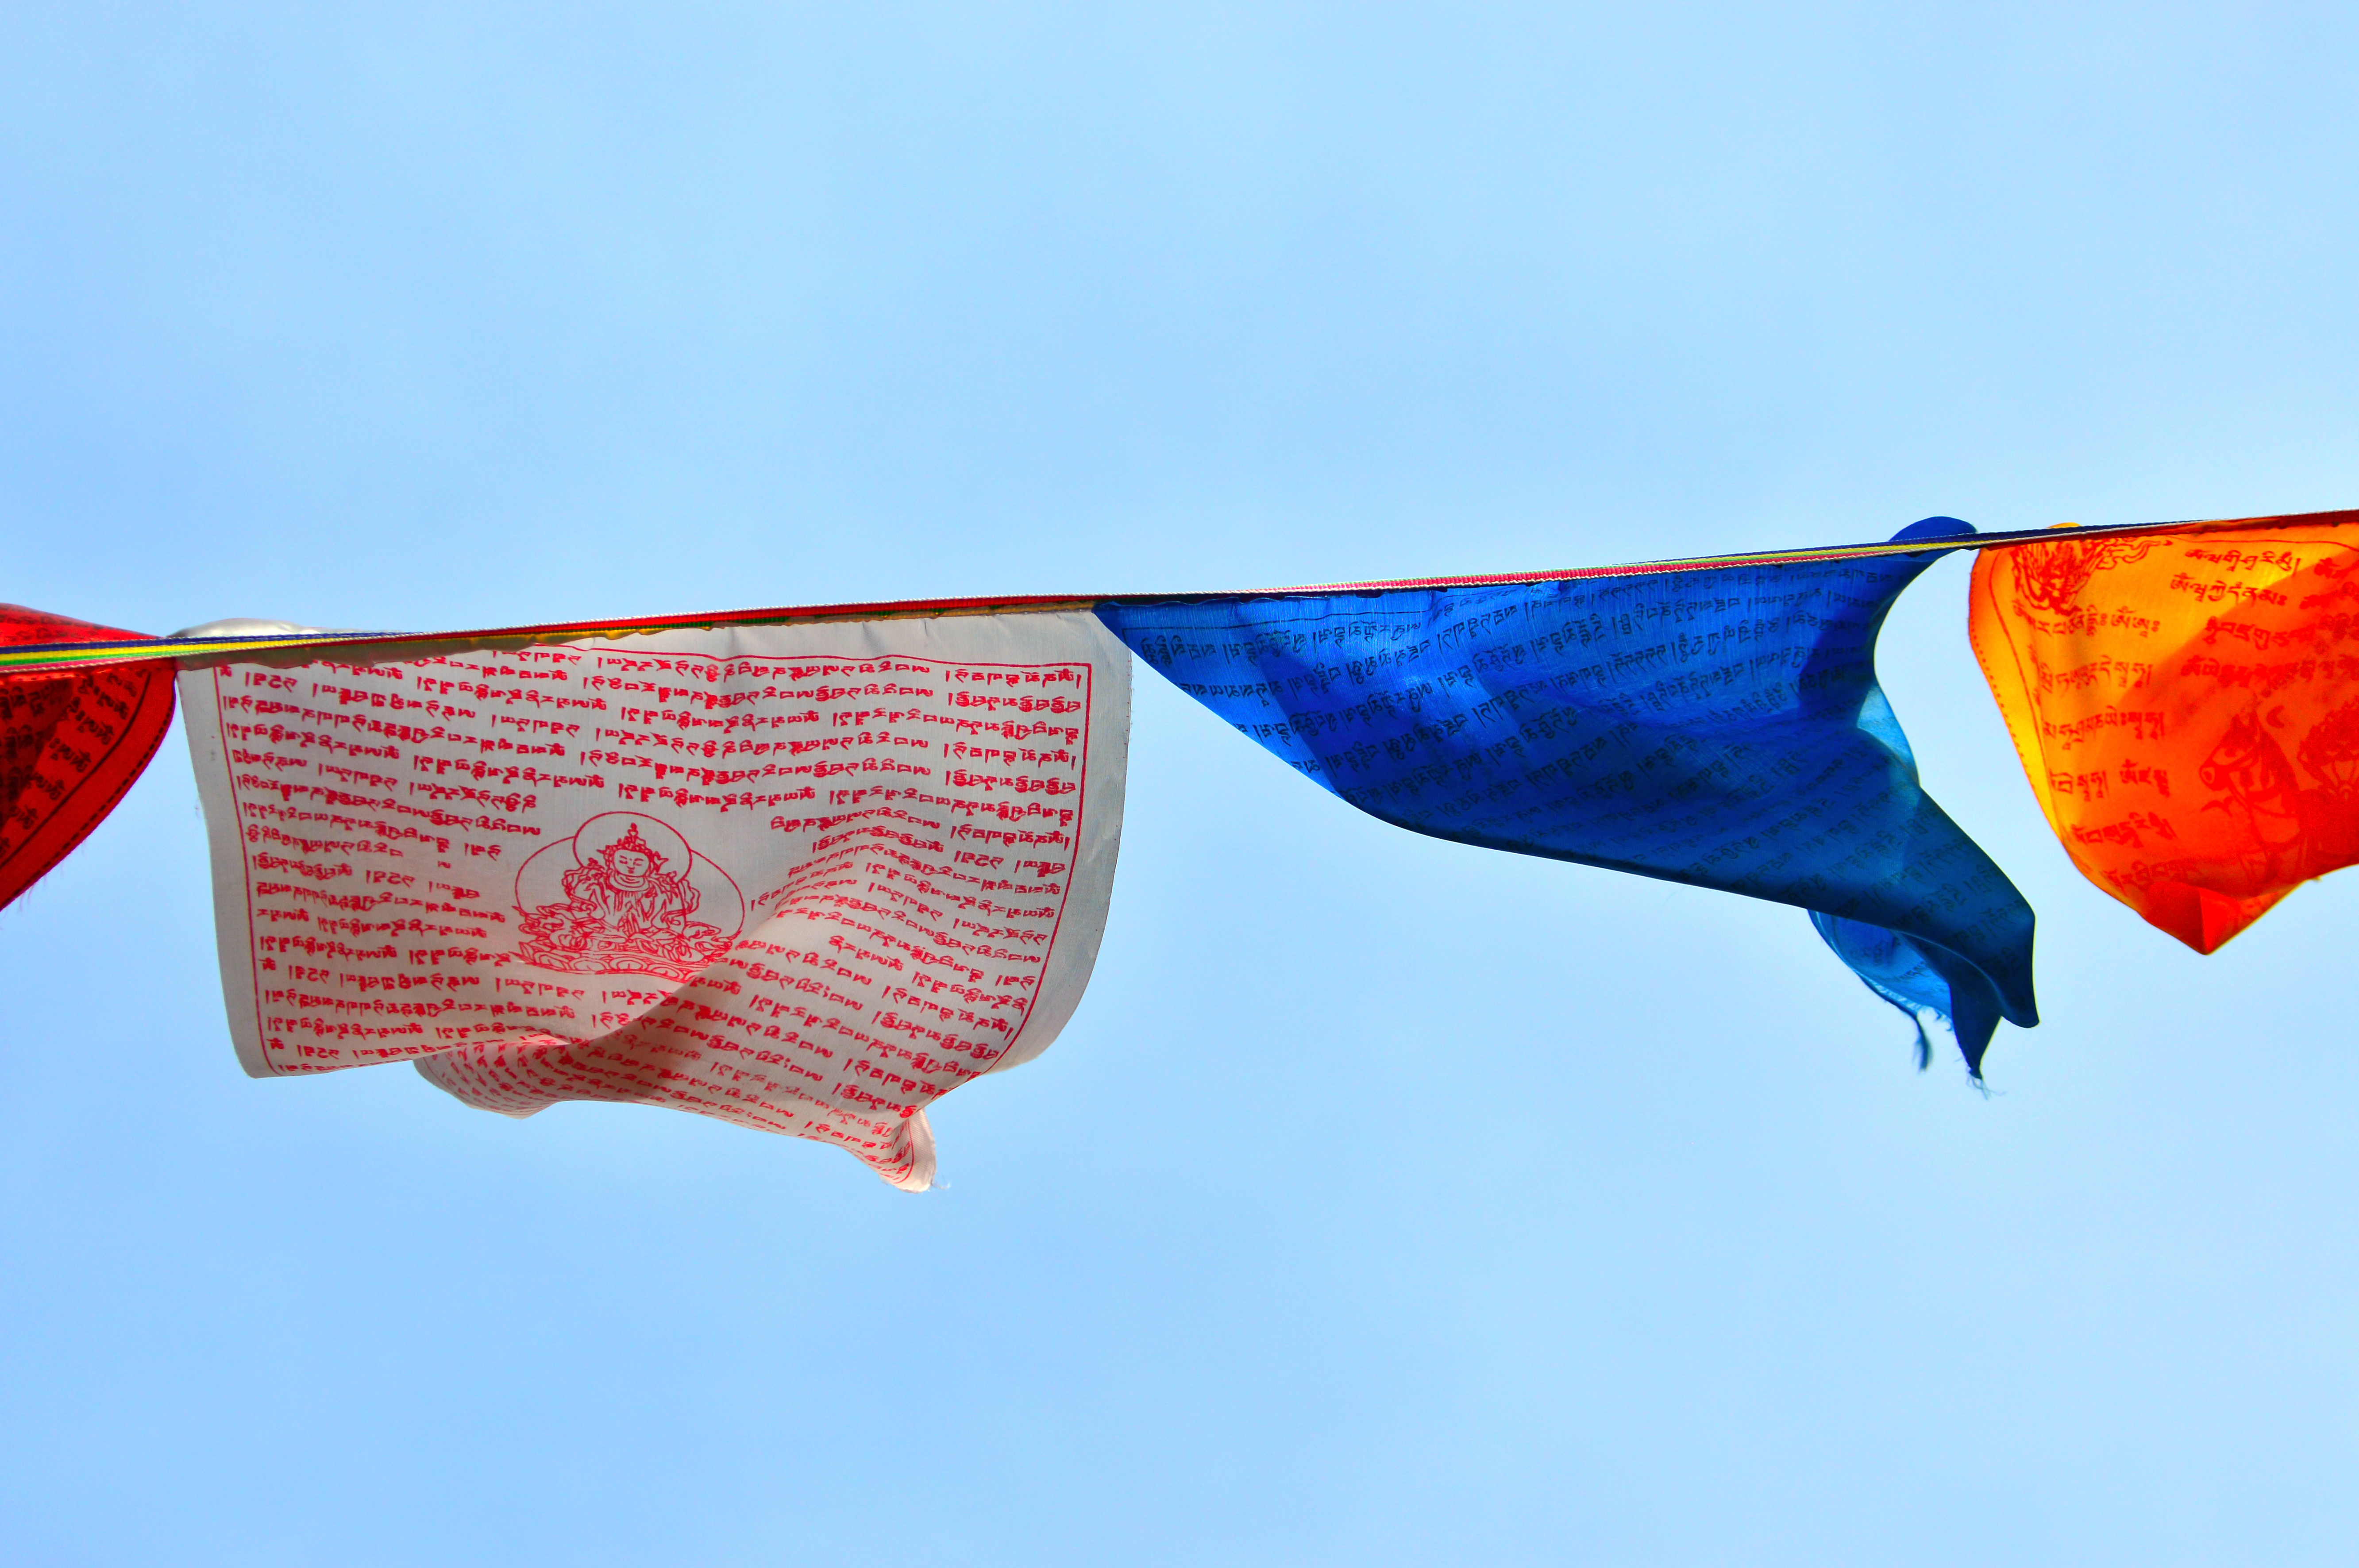
prayer, flags, flag, culture, religion, base, colorful, camp, china, color, sky, travel, blue, white, mountain, religious, background, abstract, texture, design, art, wallpaper, backdrop, green, pattern, old, graphic, retro, illustration, grunge, landscape, light, material, ancient, aged, artistic, bright, vintage, red, windsports, kite sports